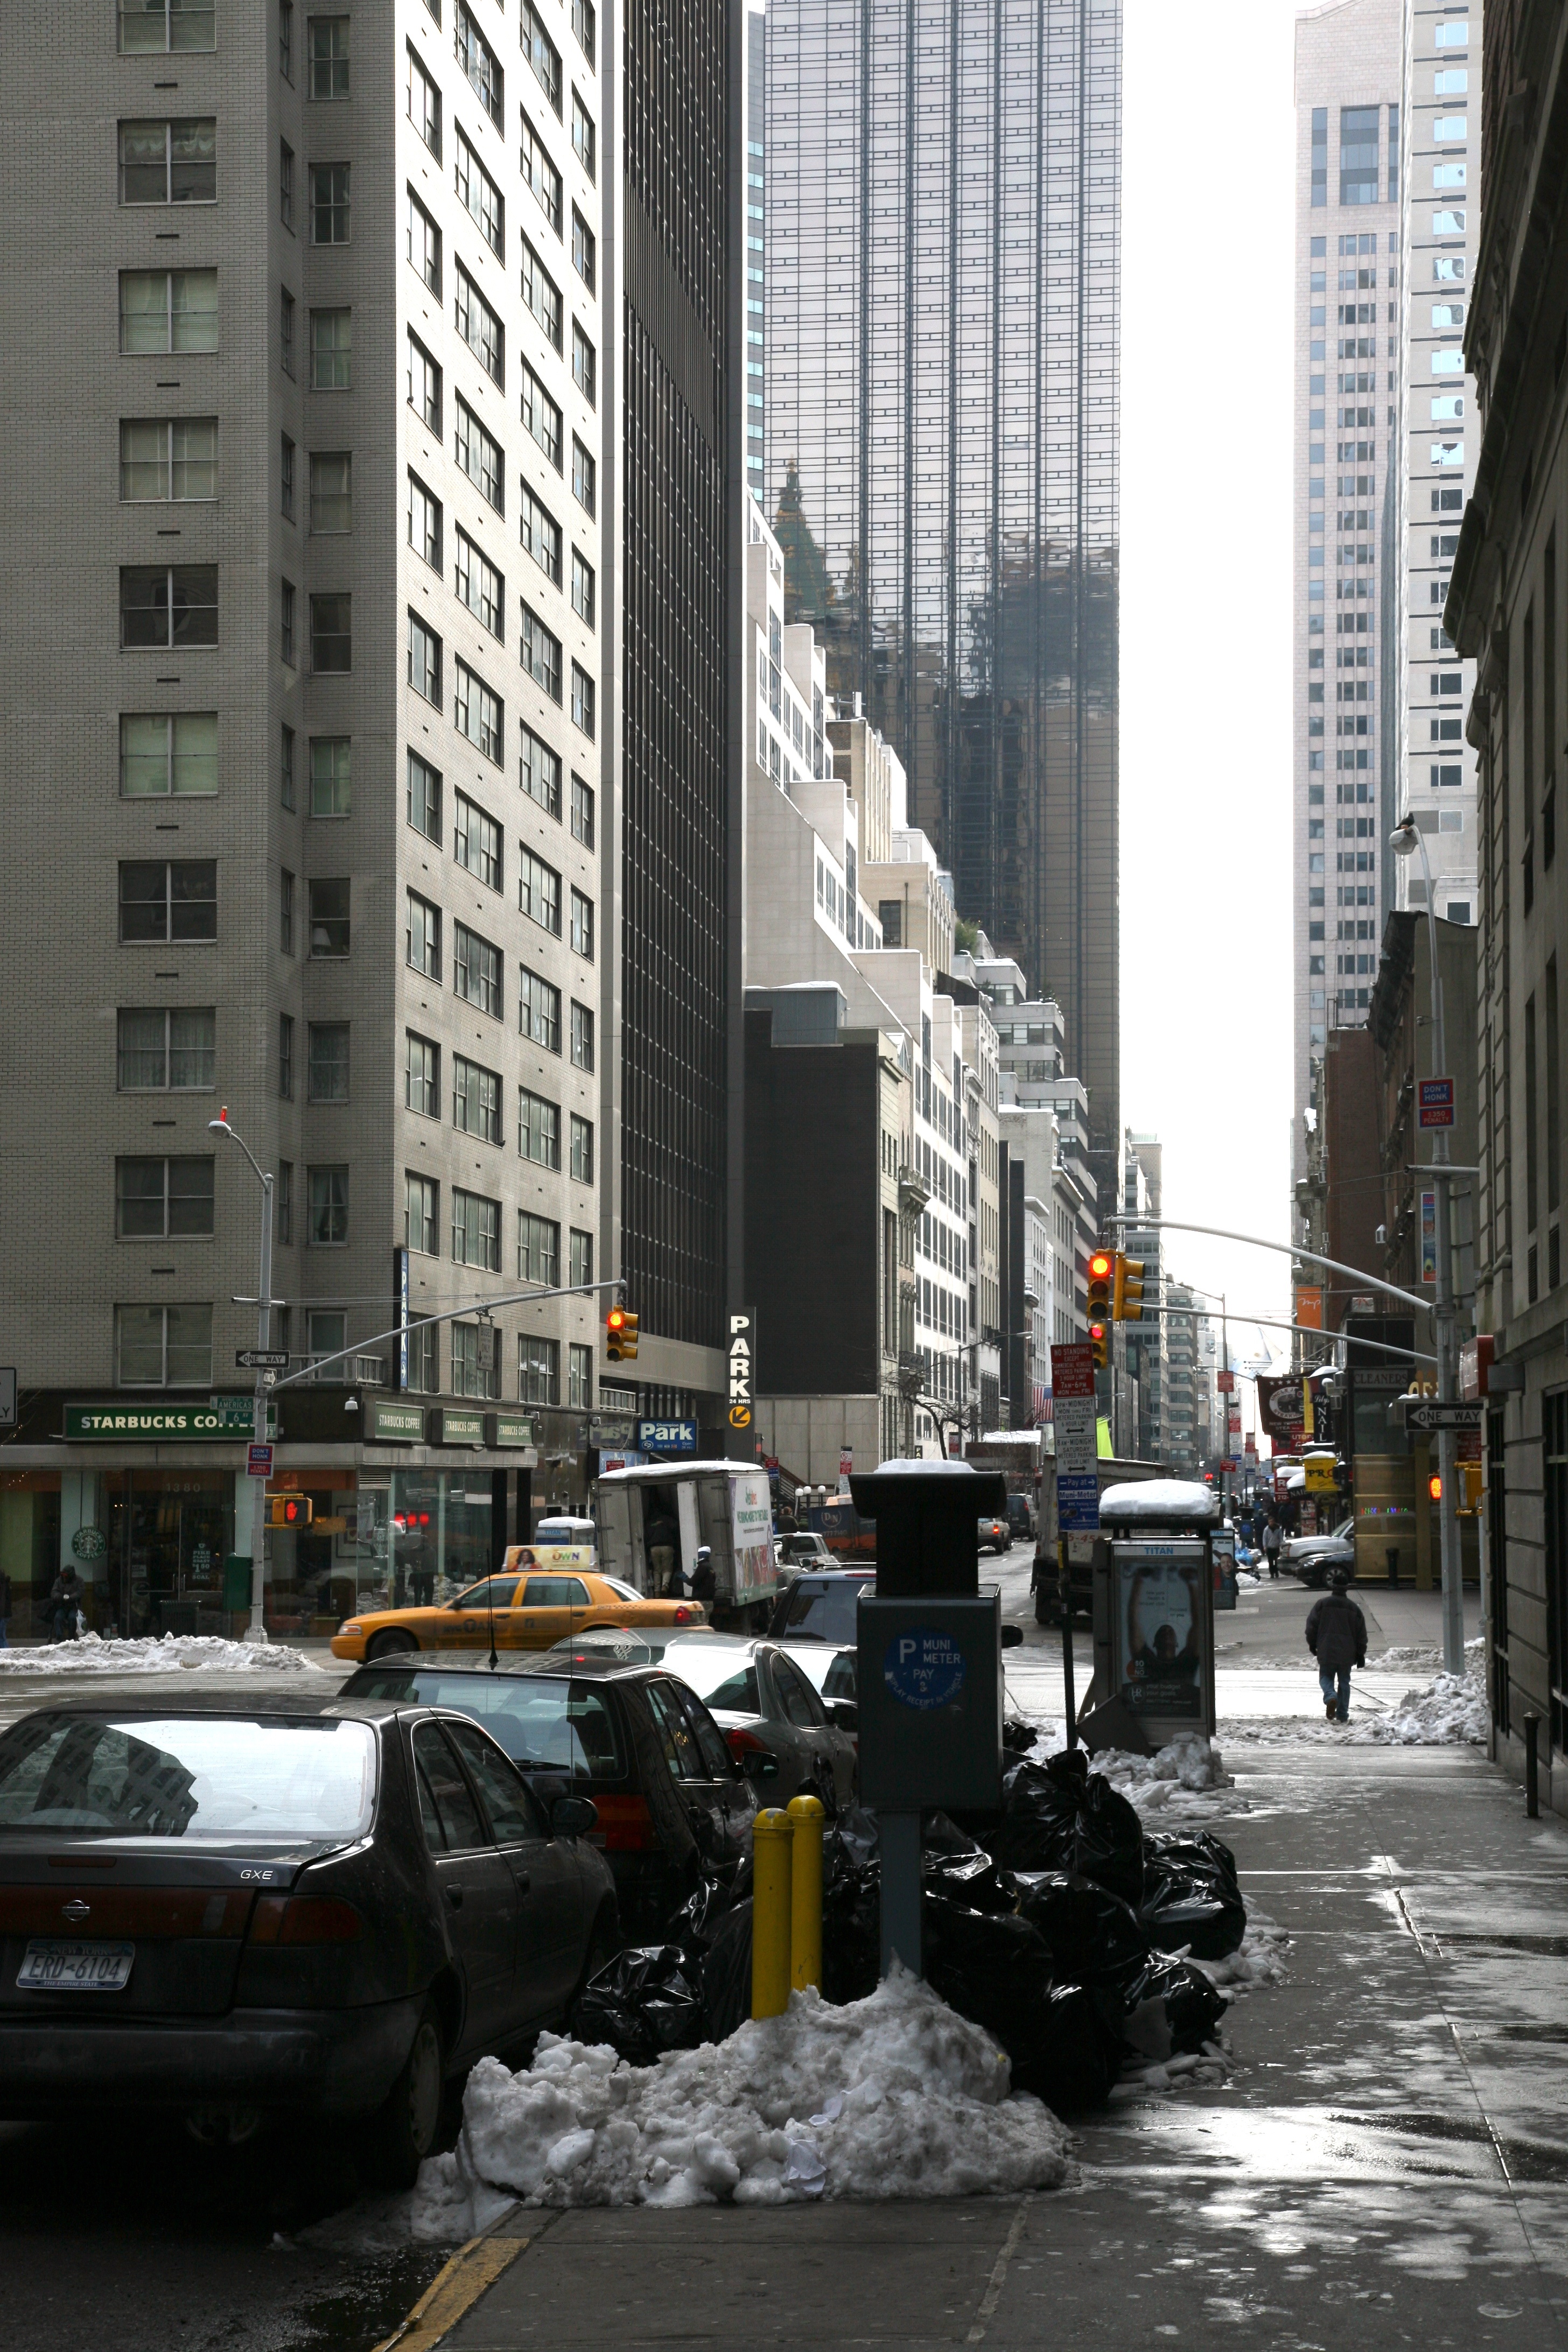
pedestrian, snow, road, street, city, skyscraper, manhattan, cityscape, downtown, nyc, lane, tower block, newyork, infrastructure, newyorkcity, ny, midtown, metropolis, midtownwest, neighbourhood, urban area, human settlement